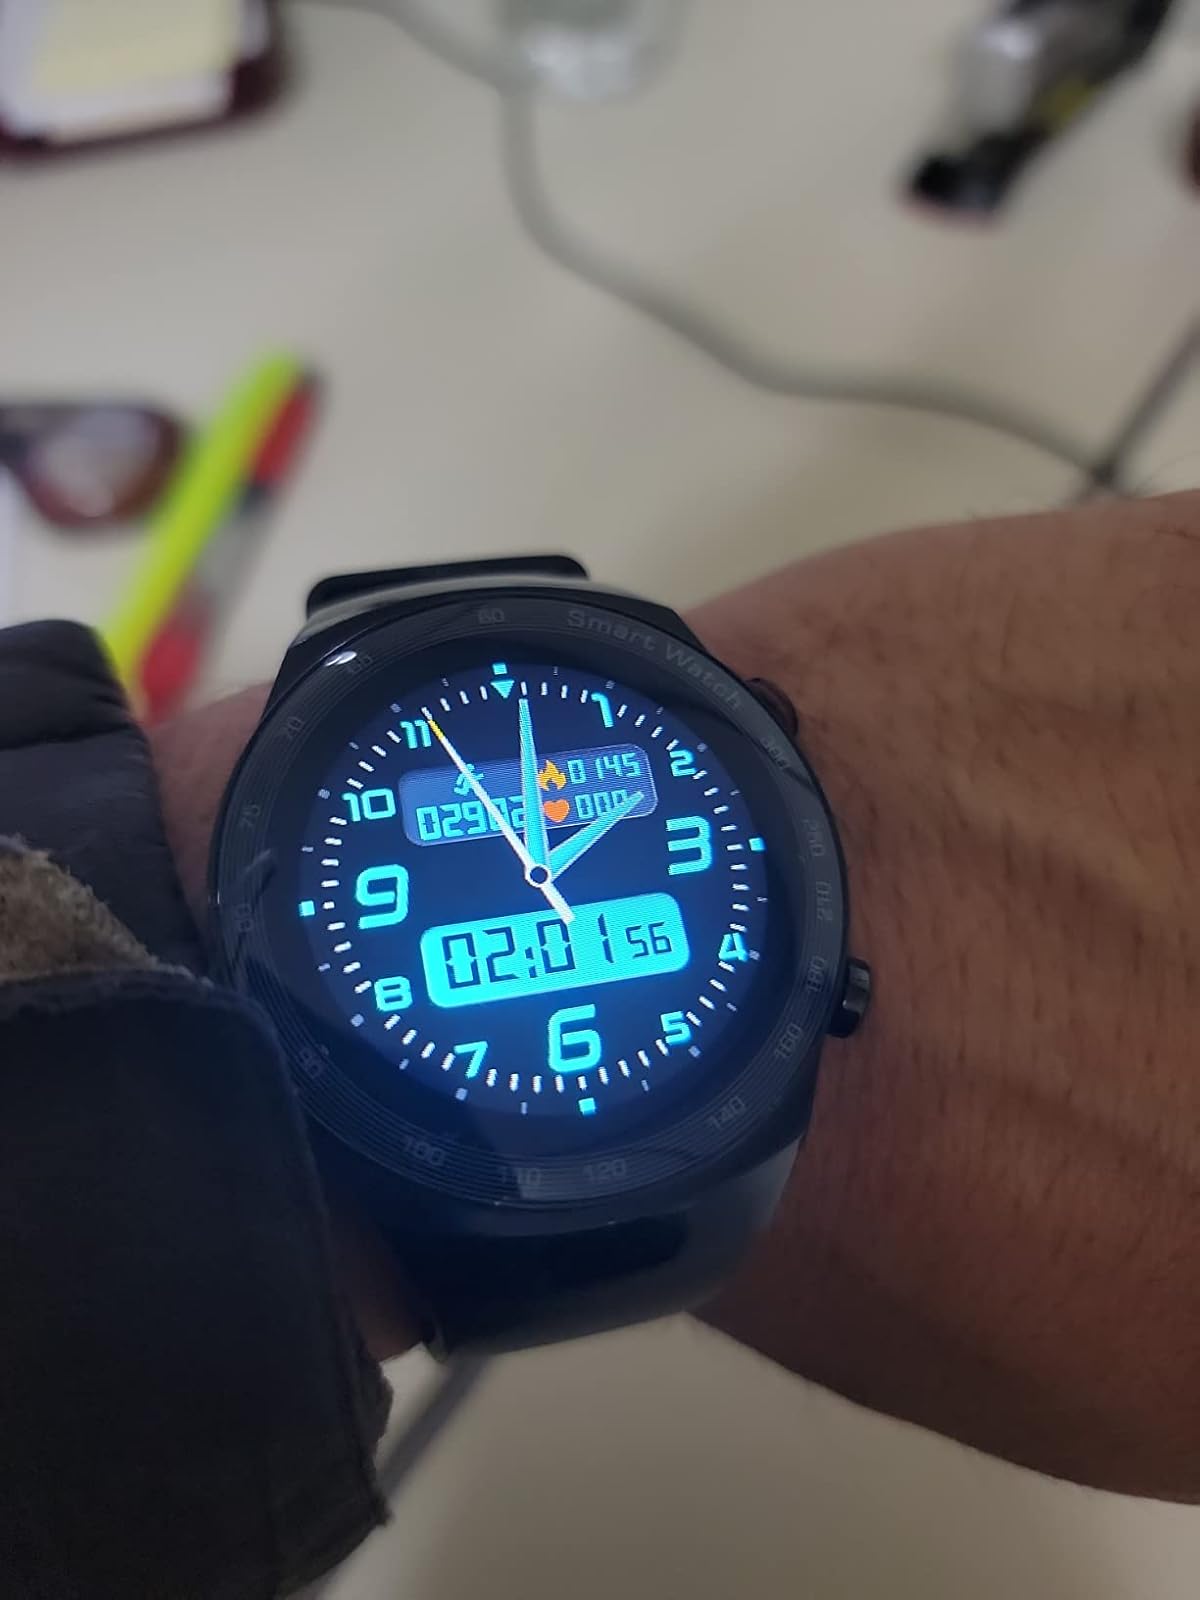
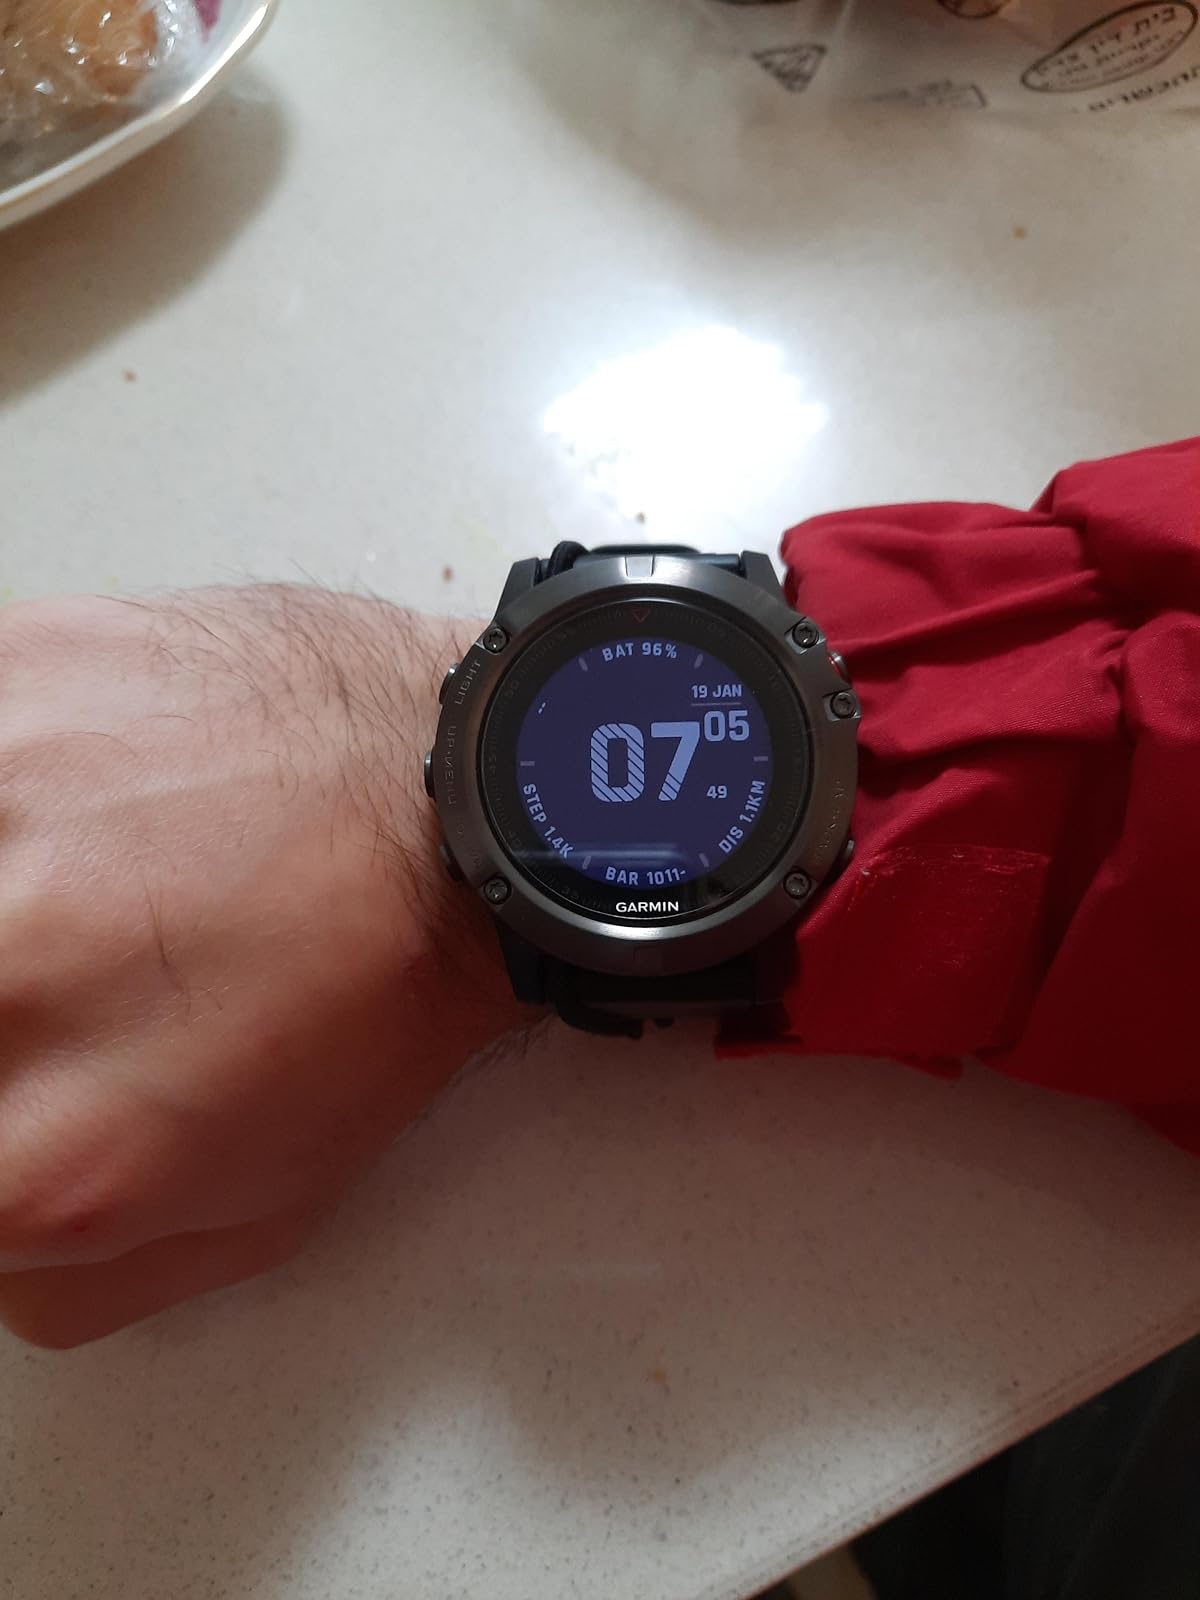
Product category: smartwatch
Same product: no